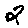
Label: 2